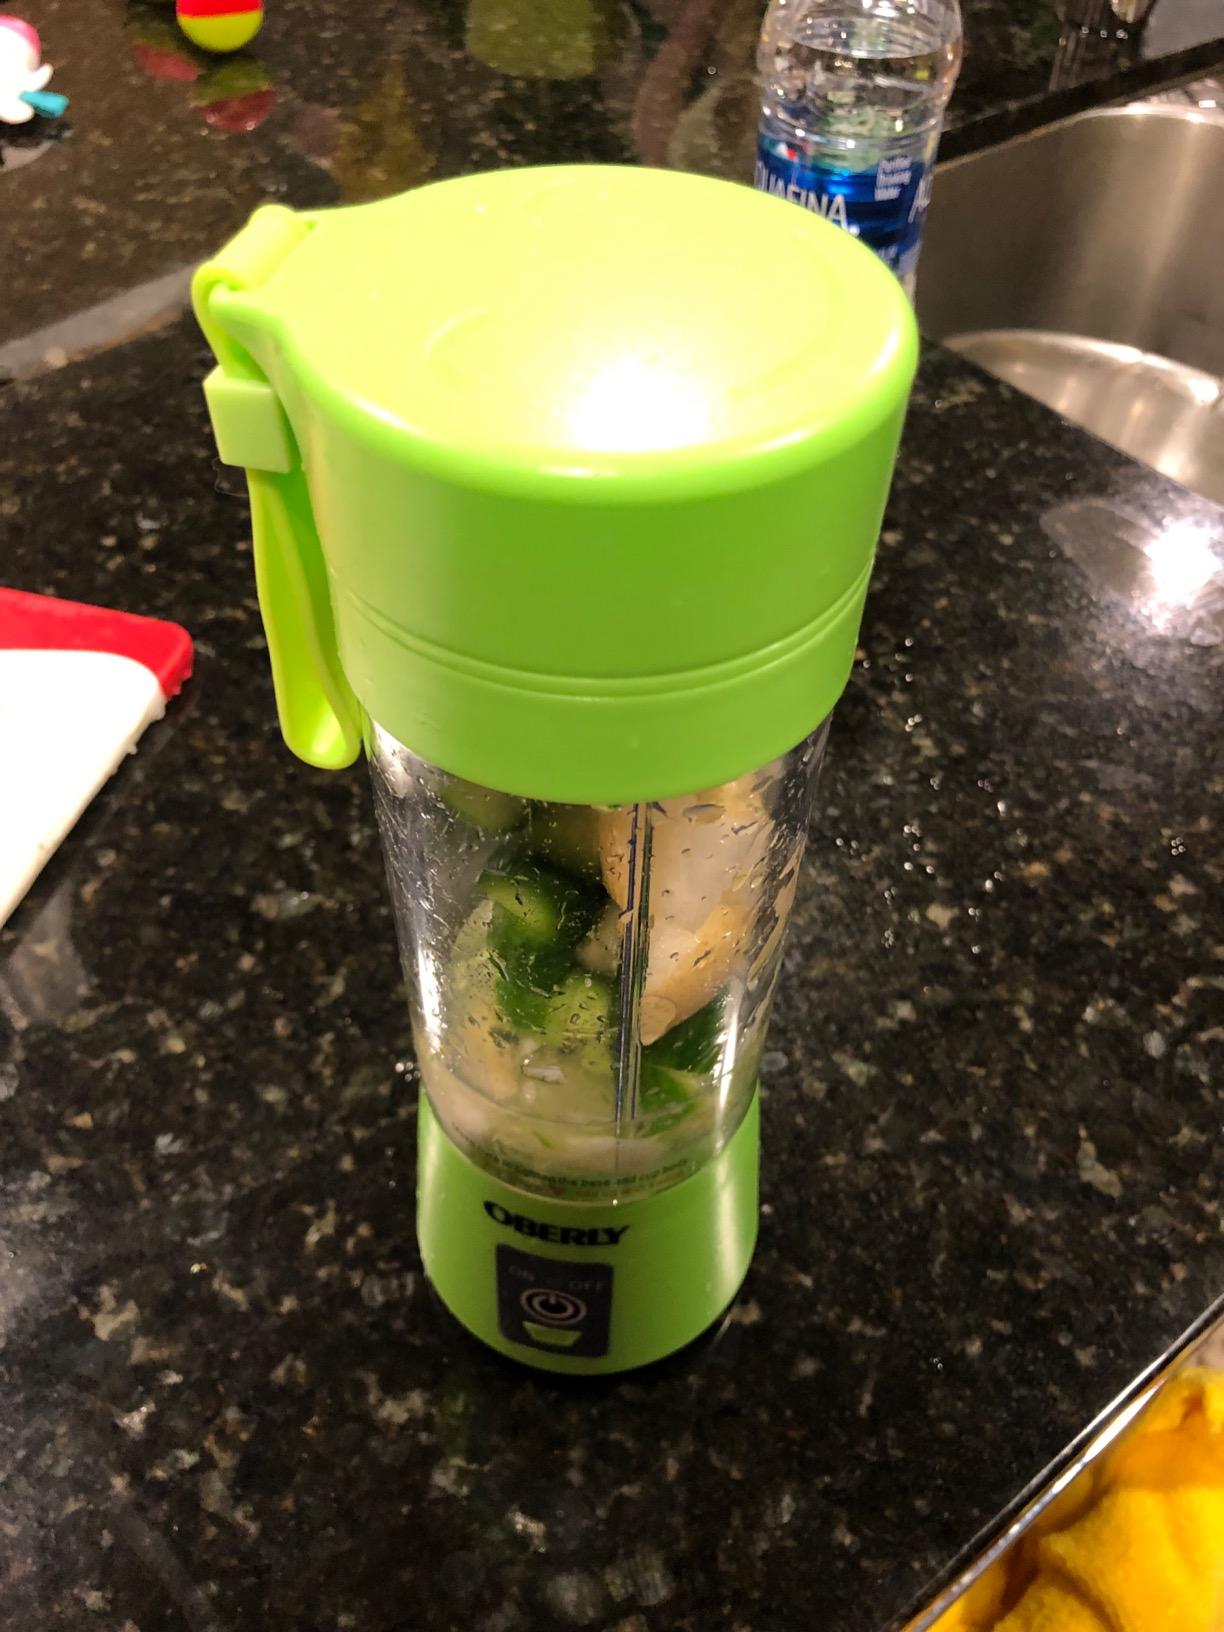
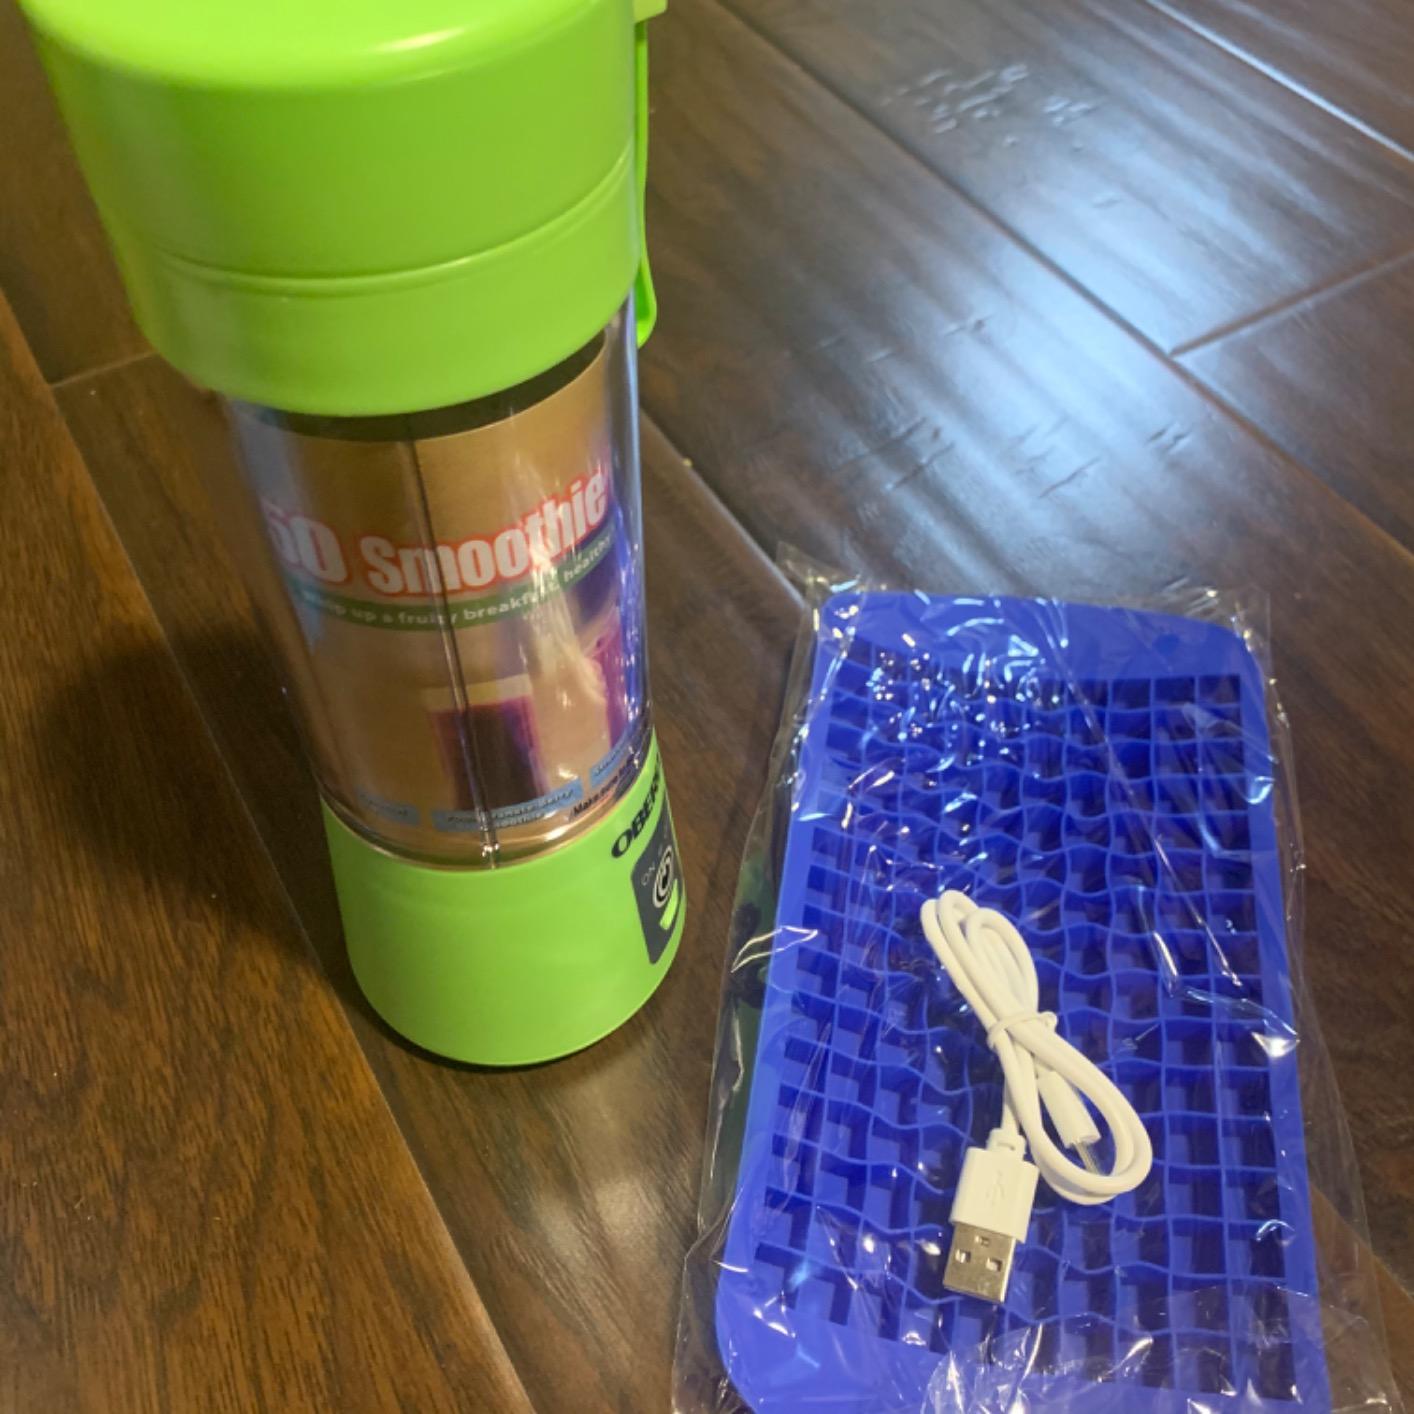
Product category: items_blender
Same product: yes